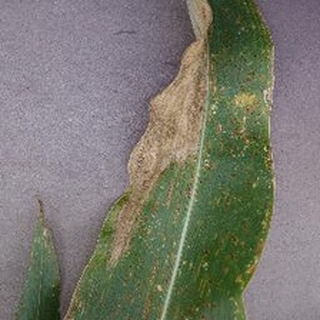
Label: corn_northern_leaf_blight